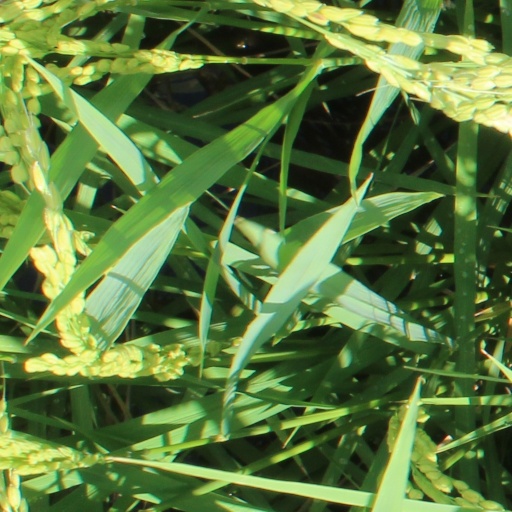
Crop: rice